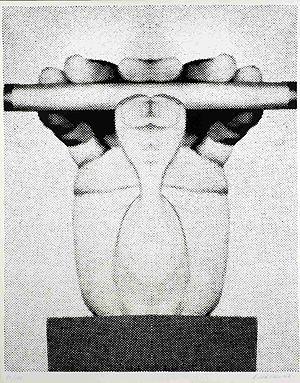
Roman Cieslewicz est un artiste et graphiste polonais de la seconde moitié du XXᵉ siècle.